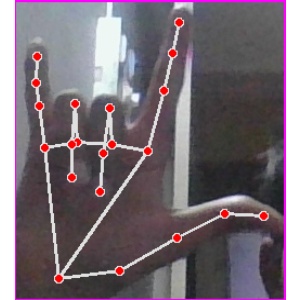
अक्षर: व